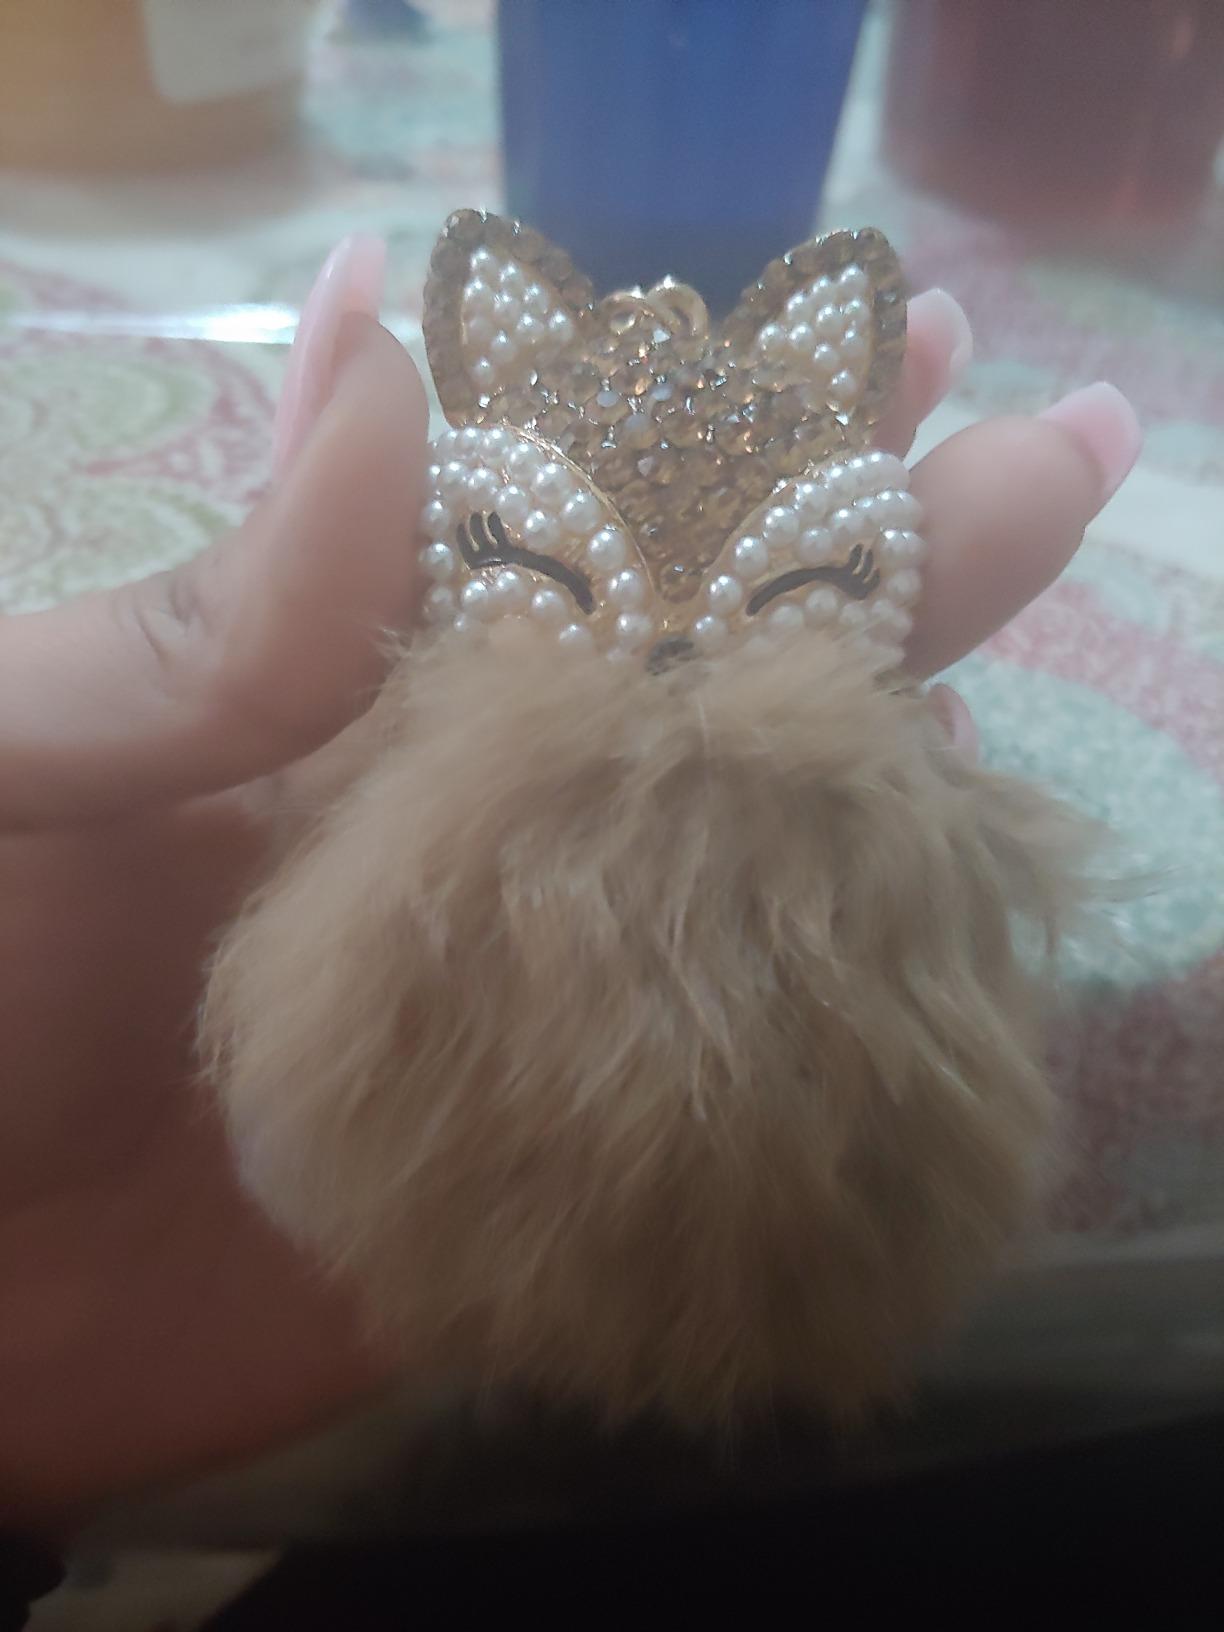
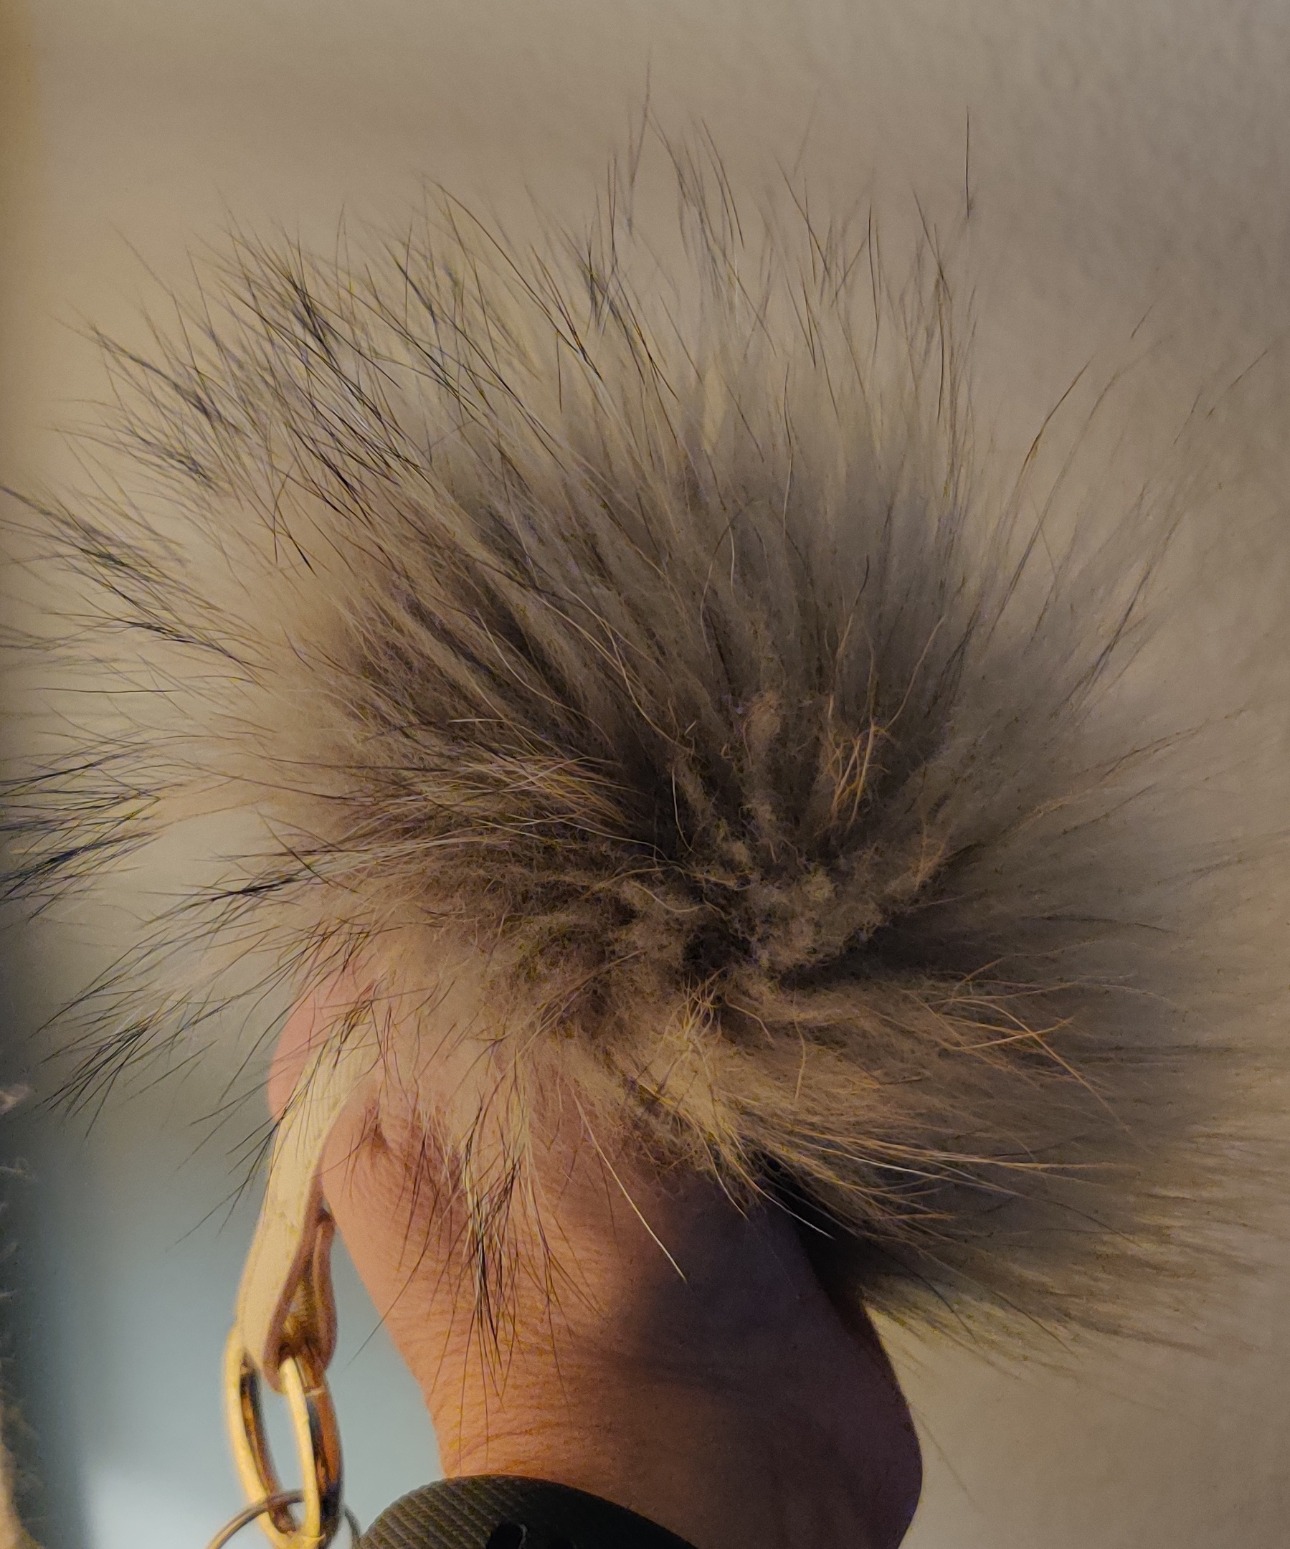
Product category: accessories_keychain
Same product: no